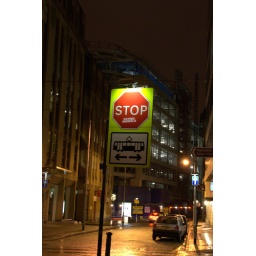
A stop sign in Manchester that someone (probably a student!) has modified to be a statement against eating meat.